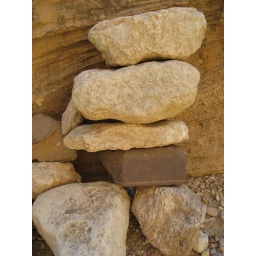
found while walking along a deserted dry river bed in petra, jordan